Microtia

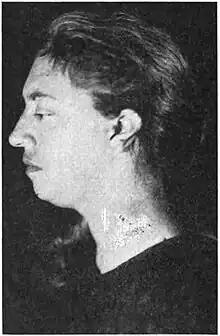
Microtia in a 50-year-old woman with Saethre-Chotzen syndrome

At birth, lower grade microtia is difficult to visually diagnose with a physical exam. While higher grade microtia can be visually diagnosed due to noticeable abnormalities. Infants that have noticeable abnormalities are closely monitored by physicians and hearing specialists.